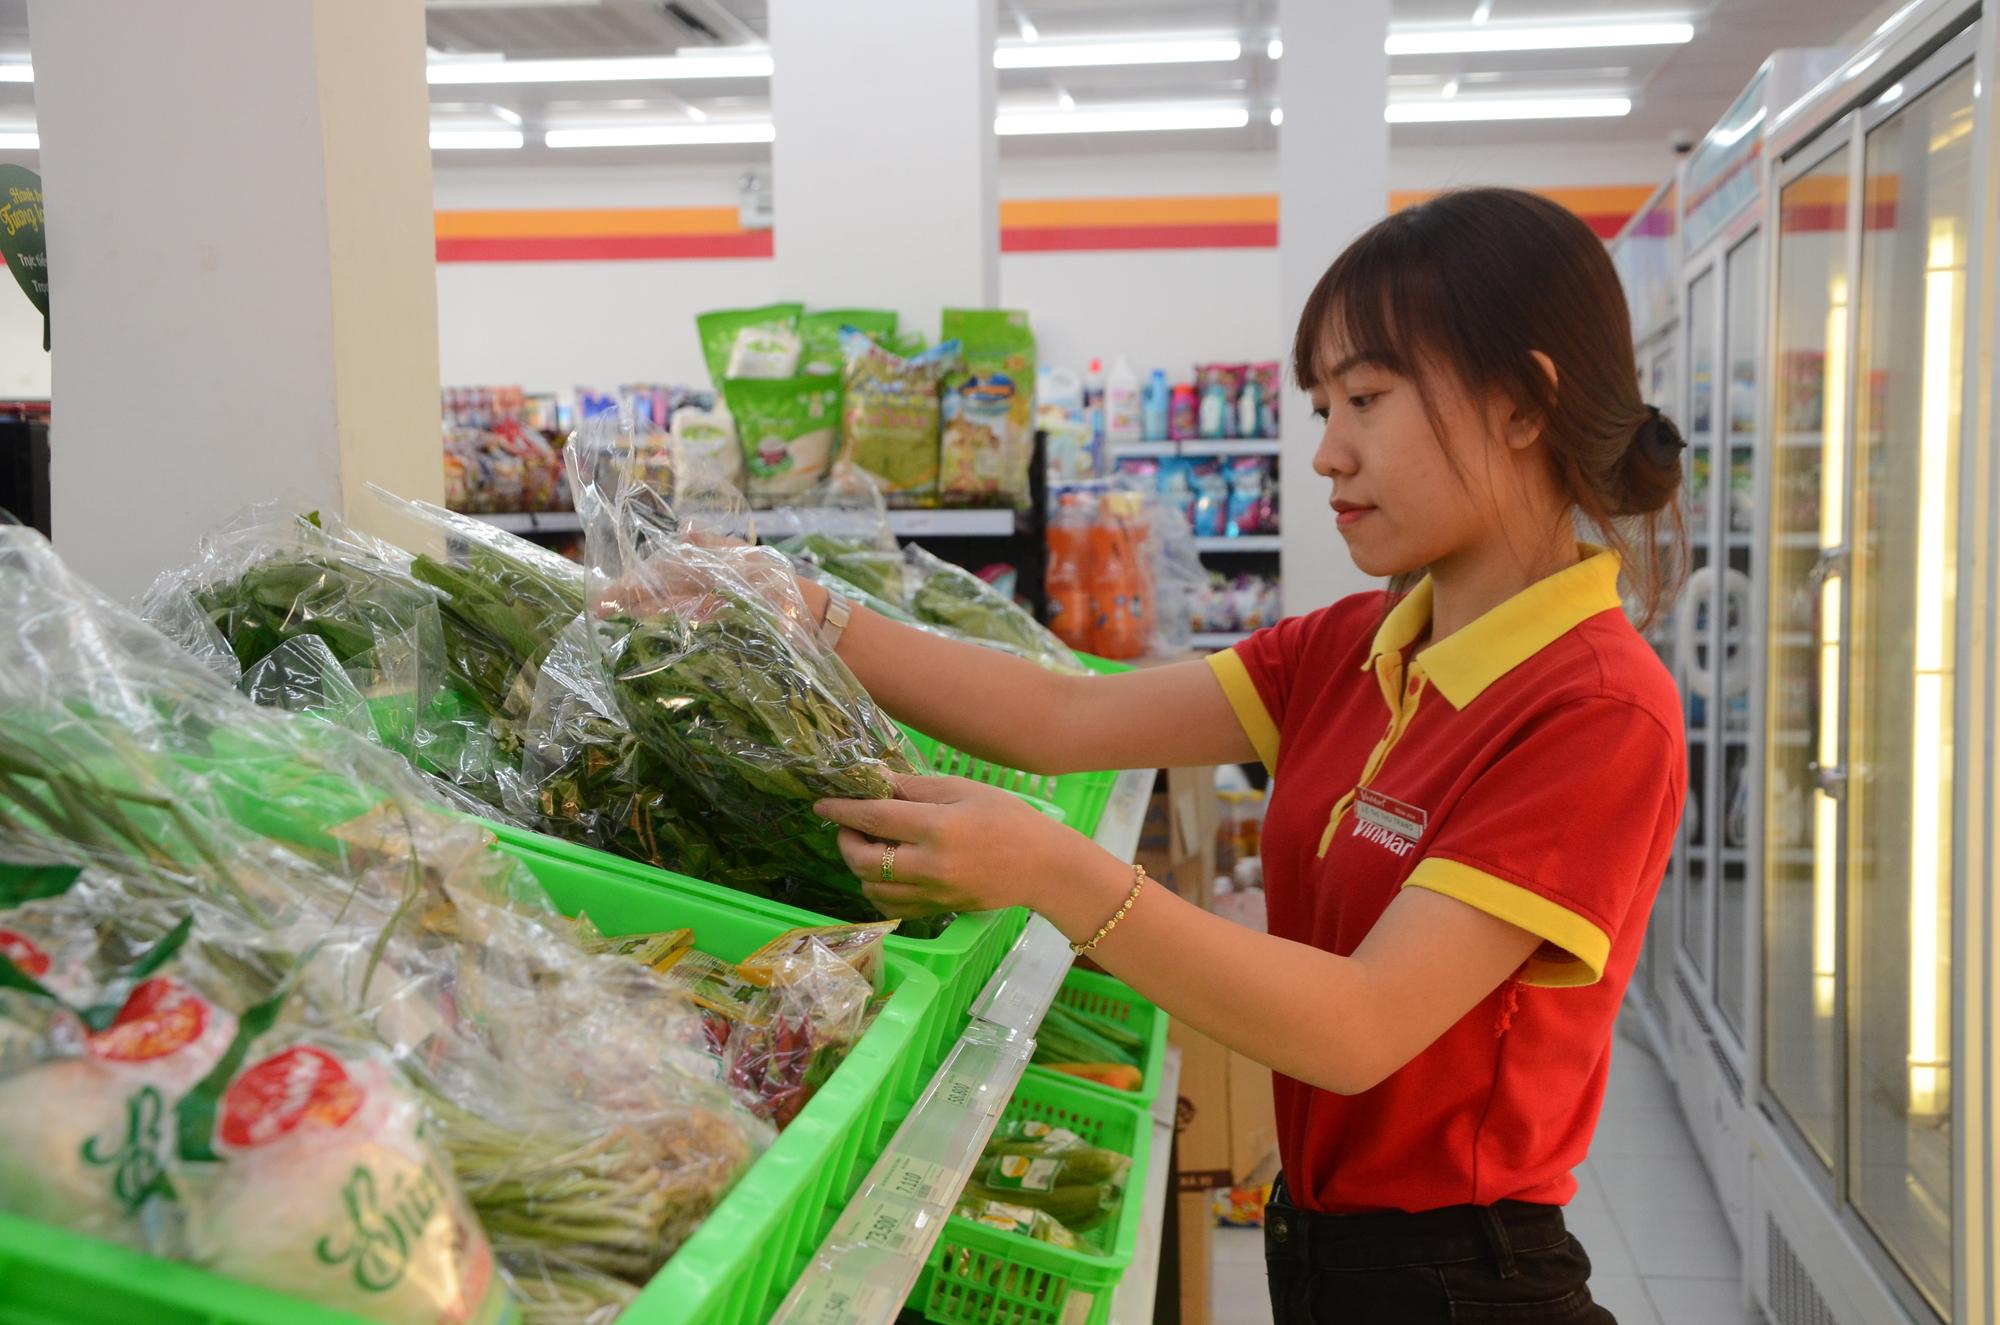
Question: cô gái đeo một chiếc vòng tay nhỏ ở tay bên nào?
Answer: tay bên trái